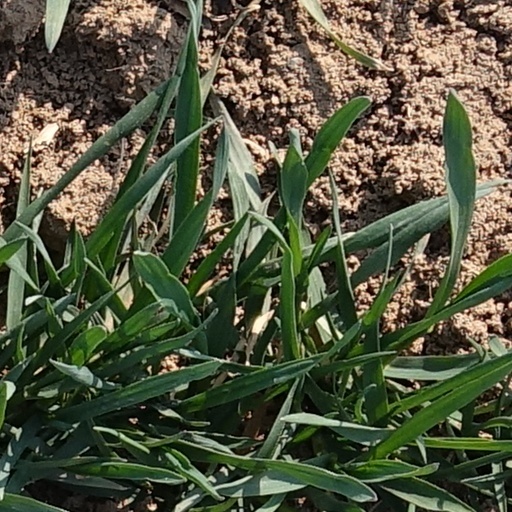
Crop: wheat